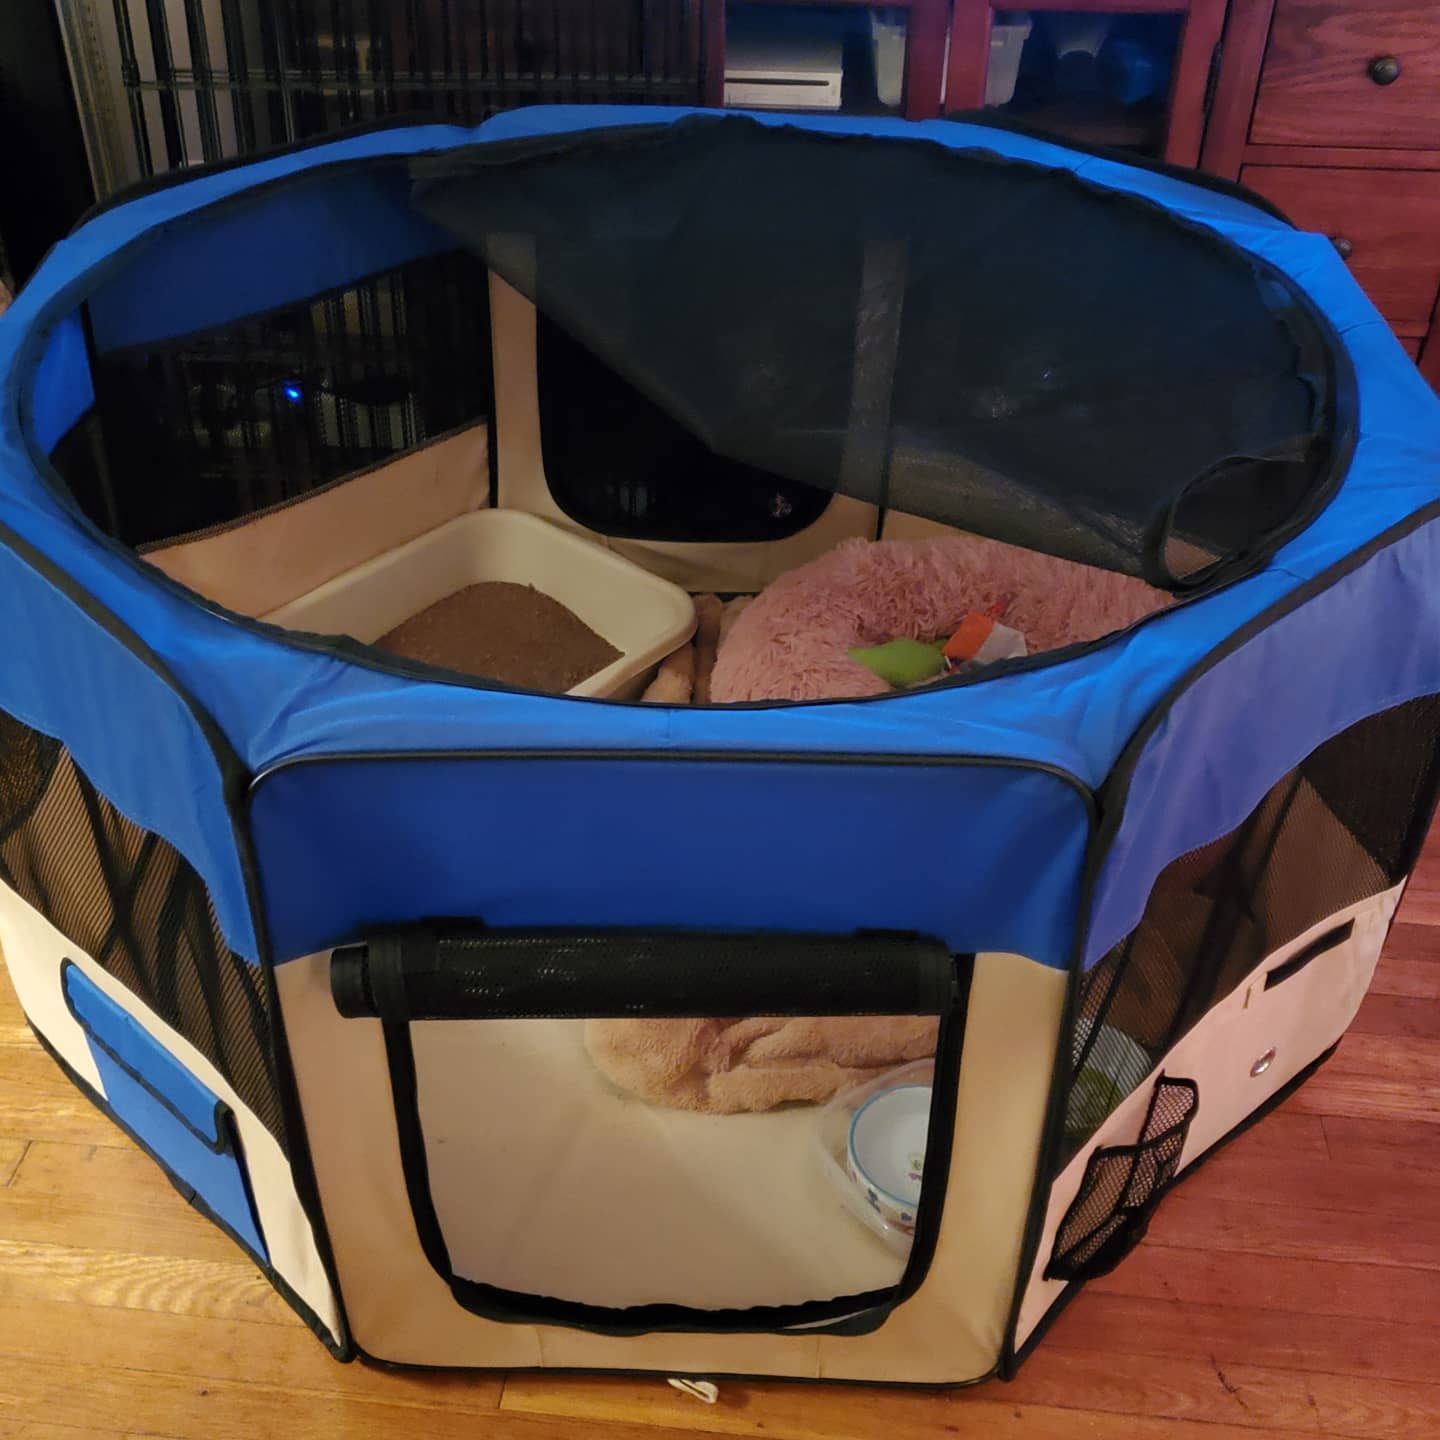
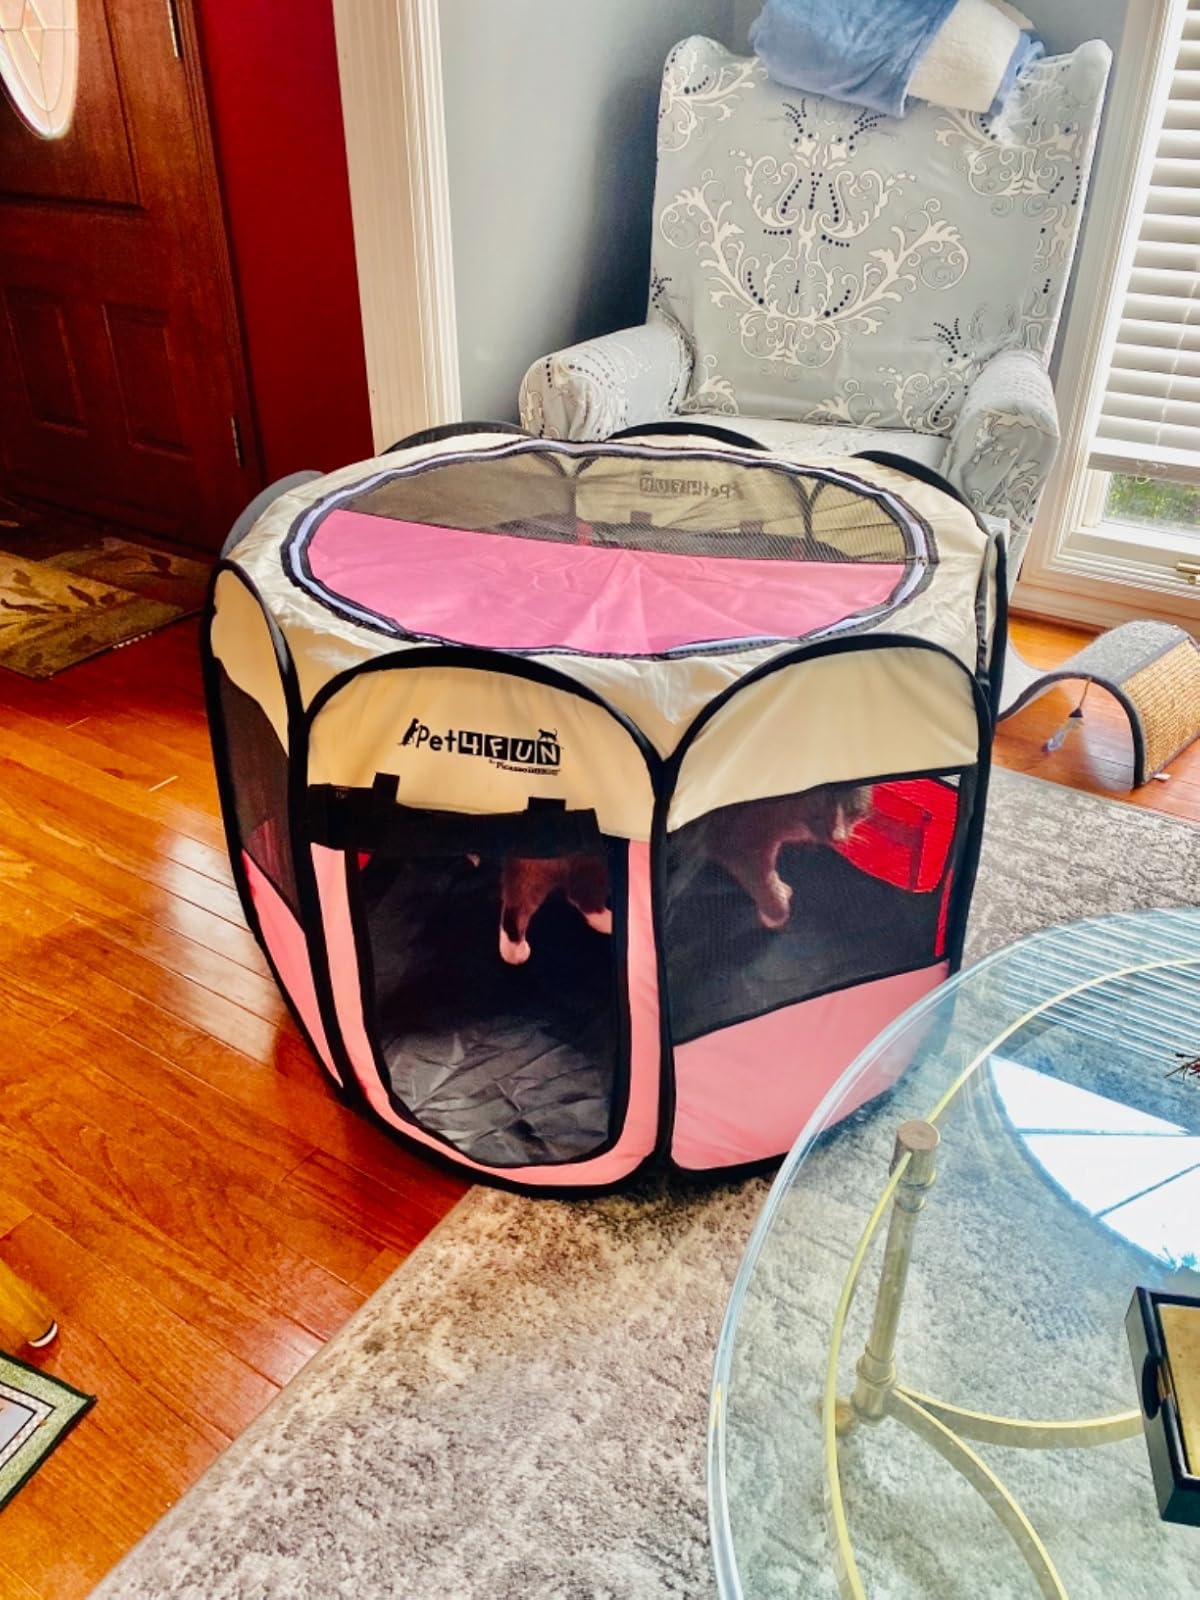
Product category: items_kennel
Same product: no